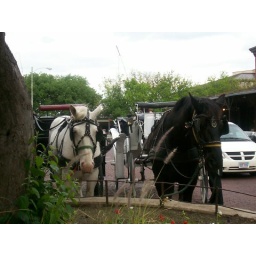
horses in old market